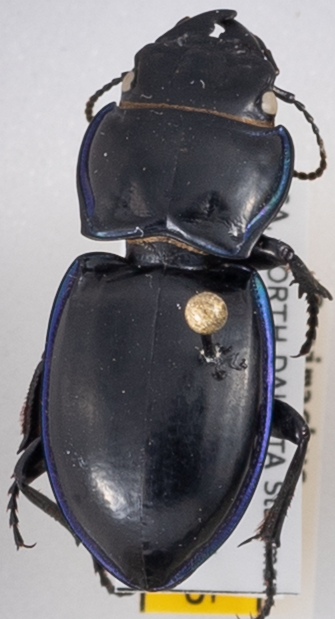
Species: Pasimachus elongatus
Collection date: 2022-06-08
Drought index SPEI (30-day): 1.194
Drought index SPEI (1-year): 0.694
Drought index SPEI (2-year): -1.13